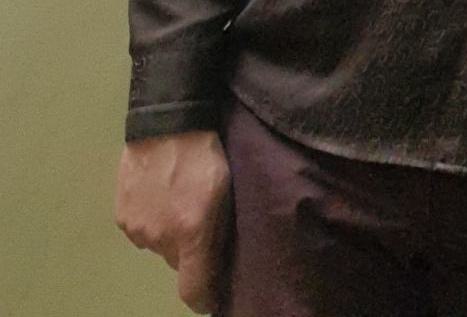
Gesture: no_gesture